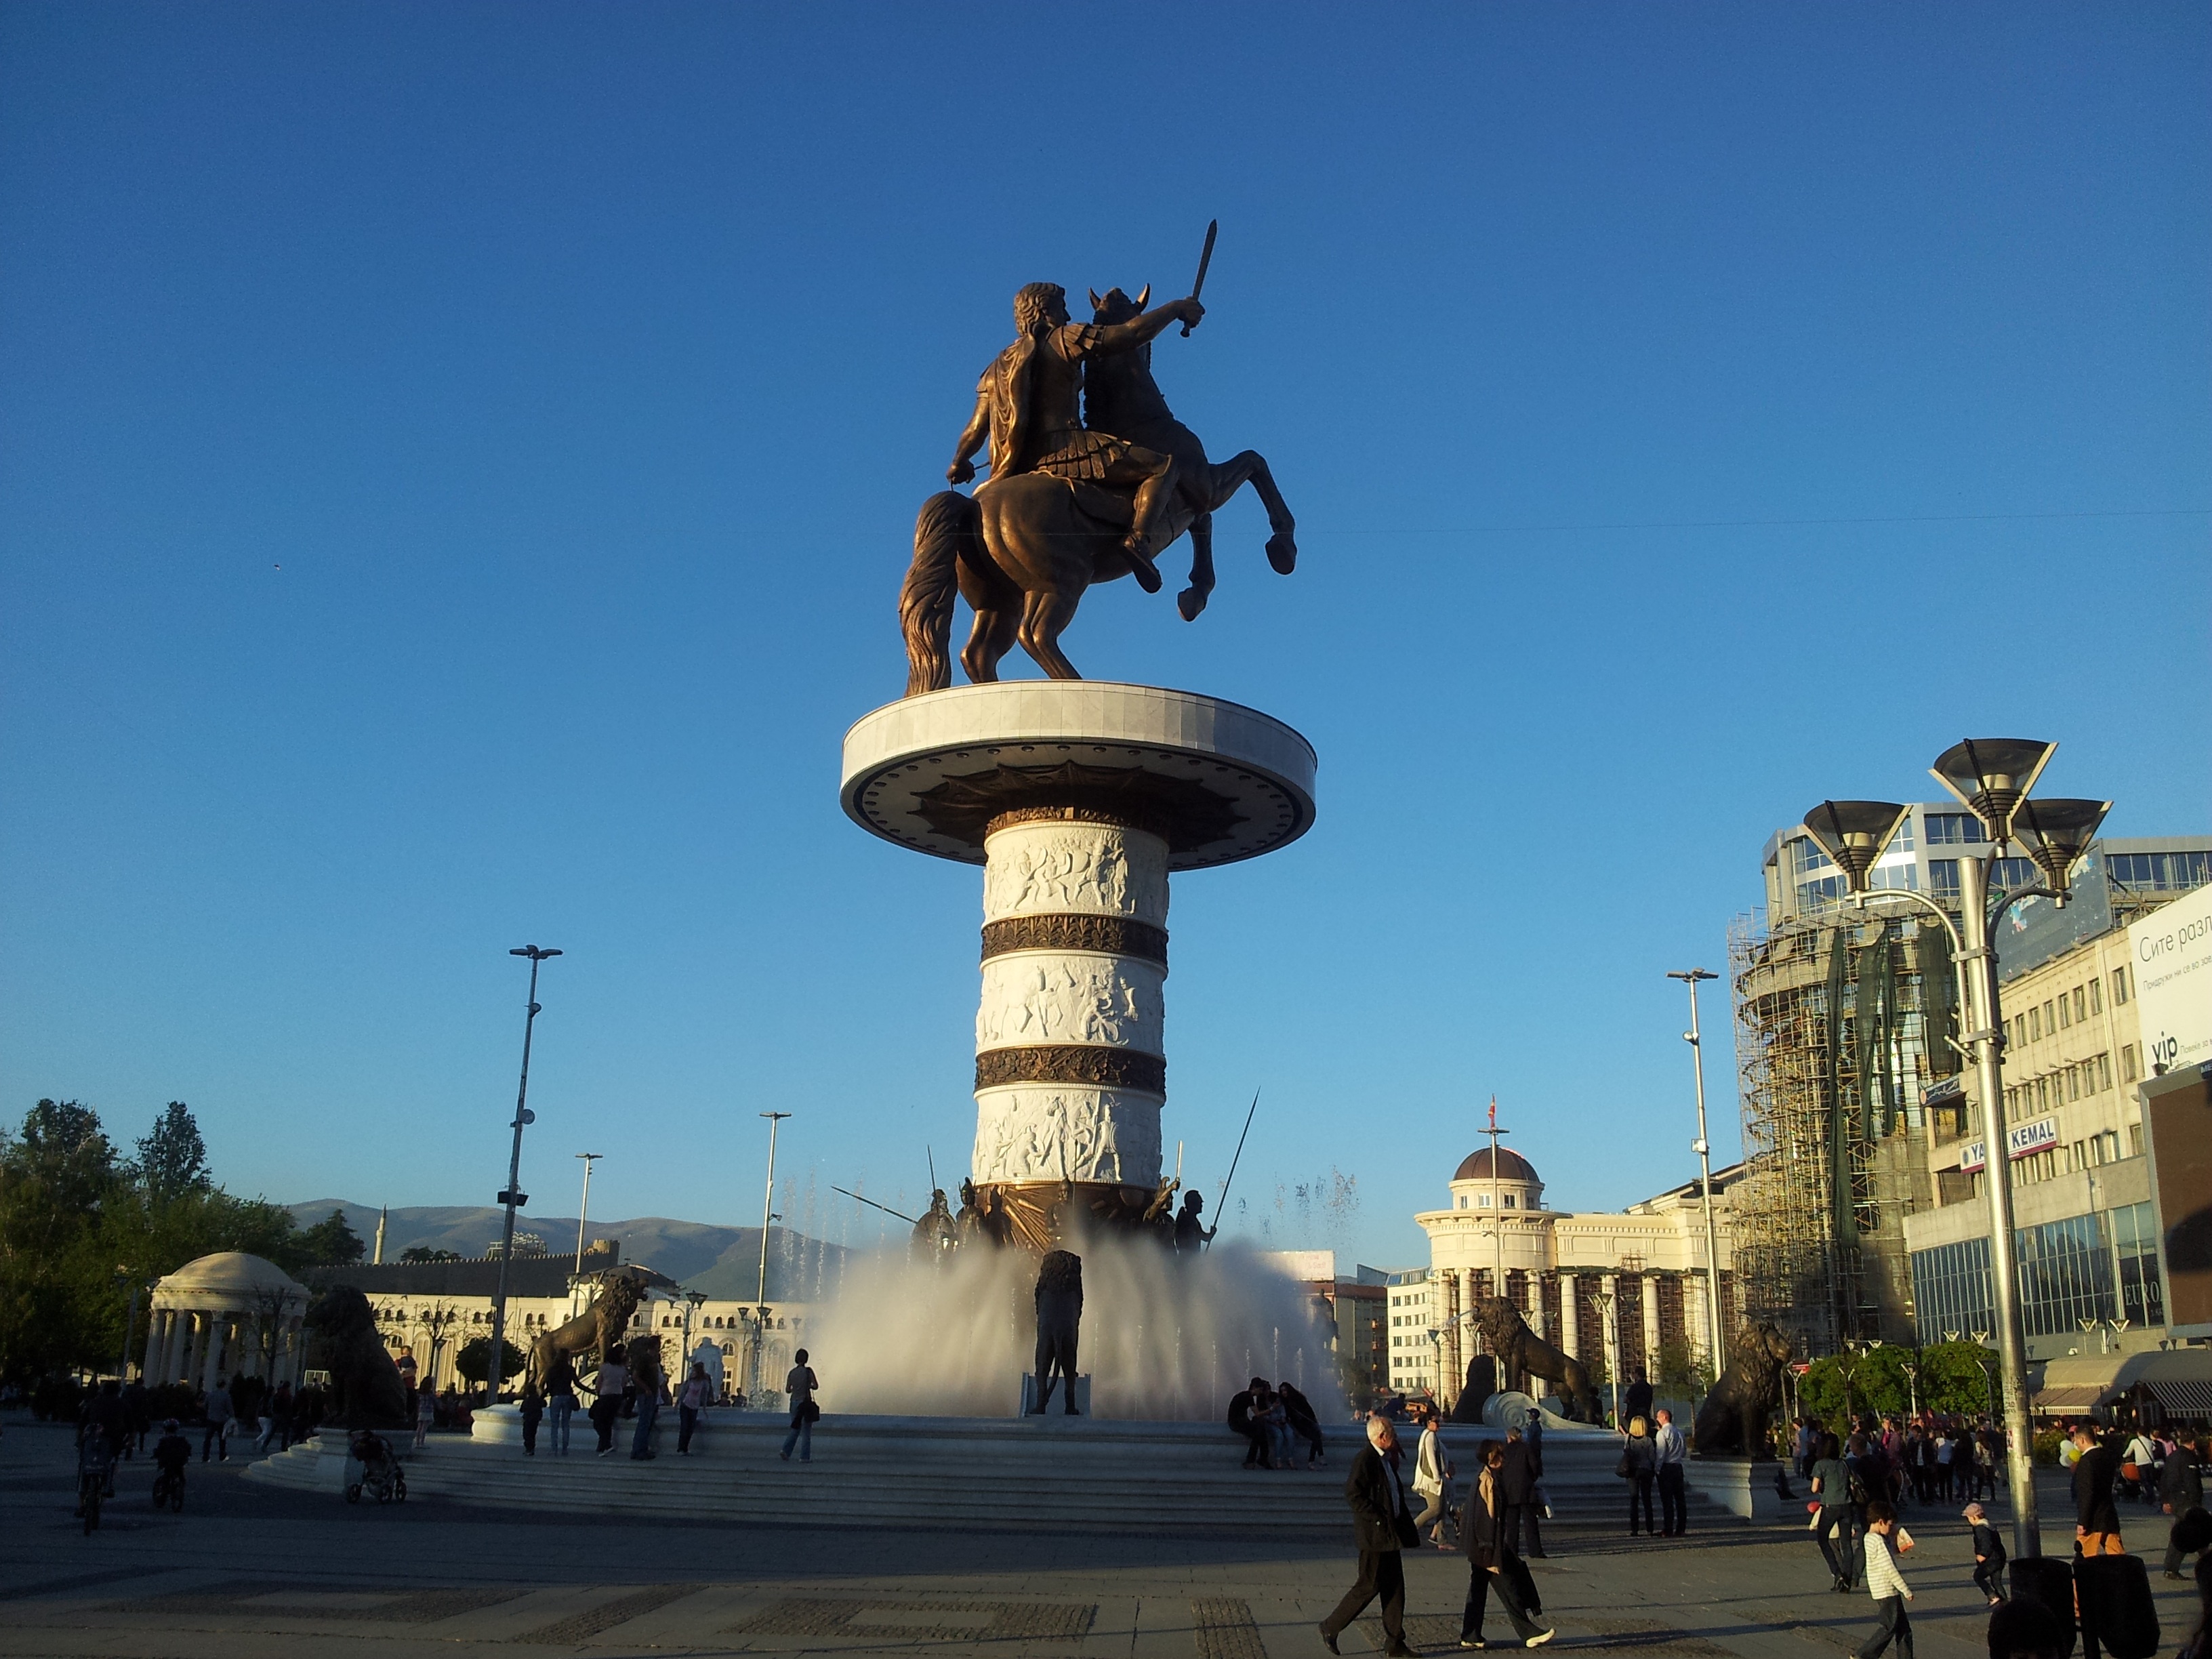
monument, statue, tower, horse, plaza, square, landmark, lighting, sculpture, art, bronze, town square, alexander, macedonia, skopje